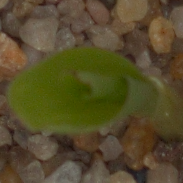
Label: maize